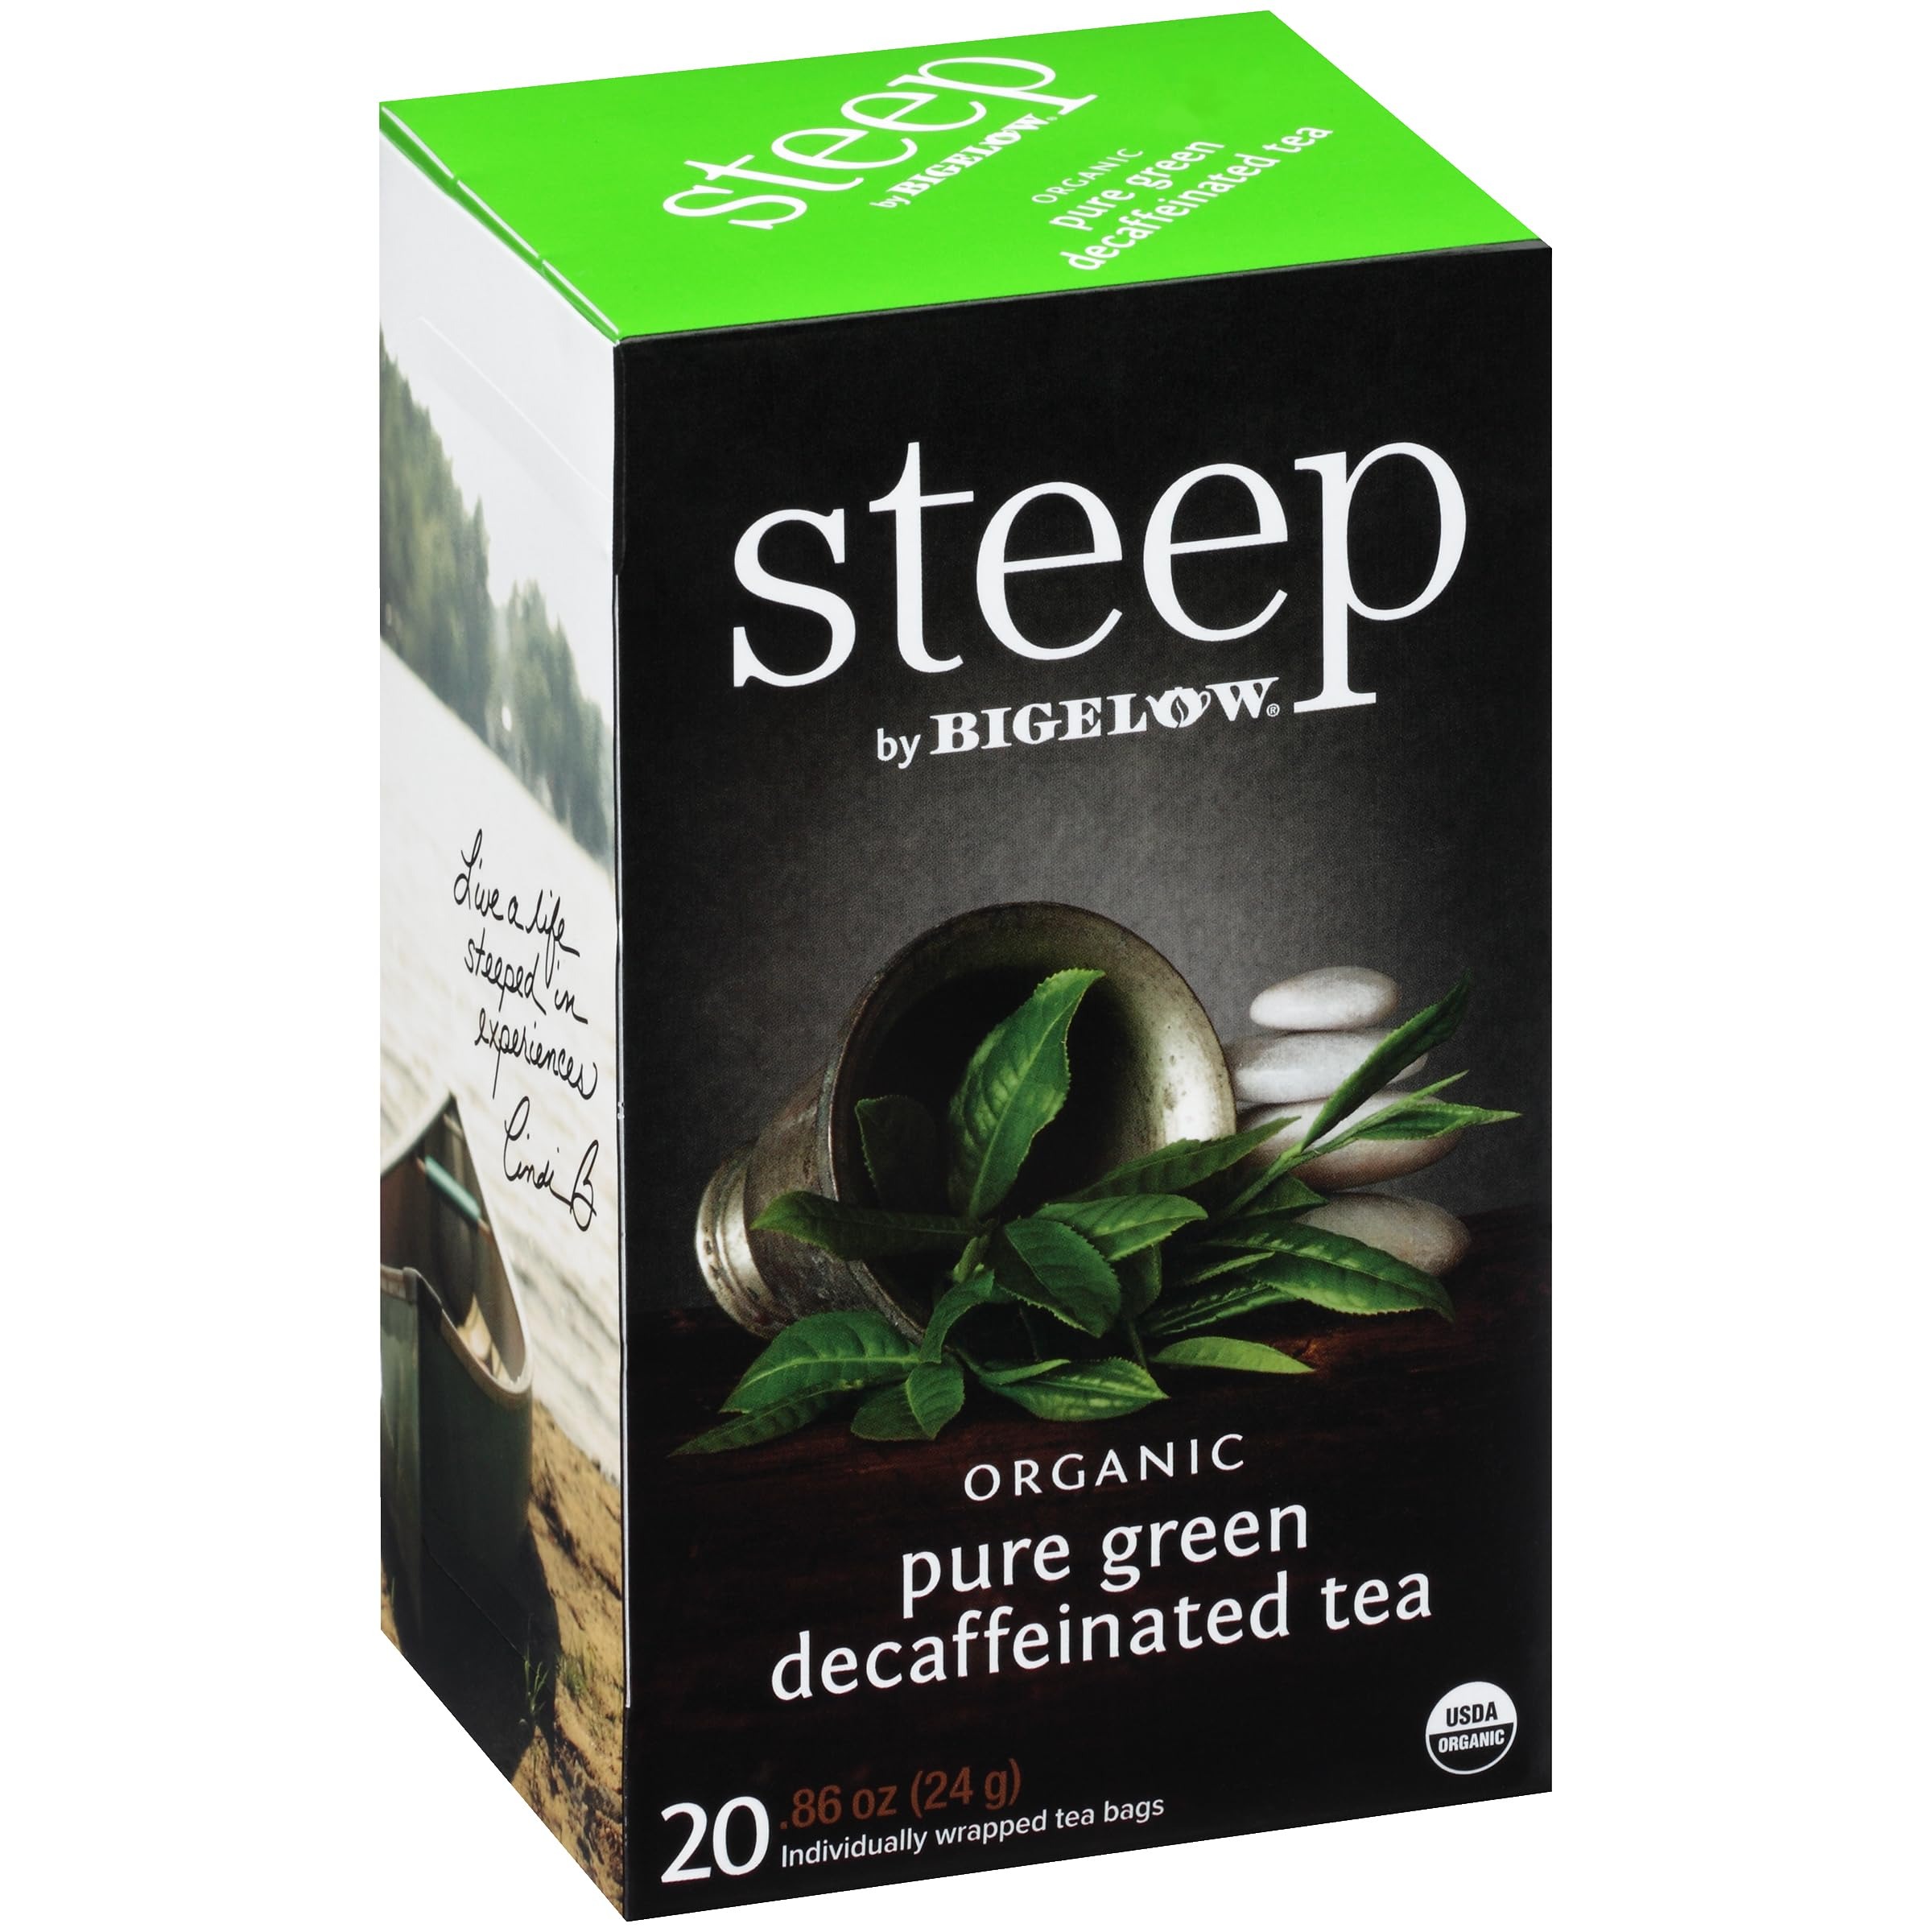
Item Name: steep by Bigelow Decaffeinated Organic Pure Green Tea, 20 Count, (Pack of 6), 120 Total Tea Bags
Bullet Point 1: Decaffeinated Green Tea: Treat your body to the health benefits of antioxidant-packed organic green tea, without the caffeine! Each sip is a celebration as you treat yourself to its fresh delicate flavor
Bullet Point 2: Individually Wrapped: steep by Bigelow Tea always come individually wrapped in foil pouches for peak flavor, freshness and aroma to enjoy everywhere you go! Gluten -free, calorie-free, and Kosher Parve, USDA Organic and Non- GMO Project Verified
Bullet Point 3: Try Every Flavor: There's a tea for morning, noon, and night time relaxation. Try our English Breakfast, Vanilla Chai, antioxidant Green Tea, decaffeinated teas, organic teas and a variety of our herbal tea bags
Bullet Point 4: Packaged in the USA: In 1945 Ruth Campbell Bigelow created our first tea, Constant Comment, a strong, flavorful black tea blended with aromatic orange peel and sweet warming spices. Today, Bigelow is still 100% Family Owned
Bullet Point 5: Uncompromised Quality: Since 1945, Bigelow Tea has been a leader in premium tea and proud to be a Certified B Corporation - meeting the highest verified standards of social and environmental performance, transparency and accountability
Value: 120.0
Unit: Count

Price: 21.855